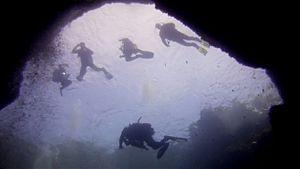
Une autre palanquée vue de la sortie de la grotte
Une palanquée est un ensemble de marchandises déplacées à l'aide d'un palan. Cela peut être notamment la quantité de poissons déchargée d'un chalutier. Par extension, le terme a évolué depuis le vocabulaire de la pêche pour désigner en France un groupe de plongeurs effectuant la même plongée sous-marine.
Situé autour du hameau de Dwejra, sur la côte ouest de l'île de Gozo, le site a été popularisé par les nombreux films, qui ont utilisé la particularité de ses paysages dans le cadre de leur tournage. Surplombé par l'emblématique Arche d'Azur, un ensemble de reliefs sous-marins, parmi les plus remarquables de l'archipel maltais sont accessibles par deux points d'entrée exceptionnels : Blue Hole et Inland Sea, qui ont donné leur nom à l'ensemble du site de plongée.